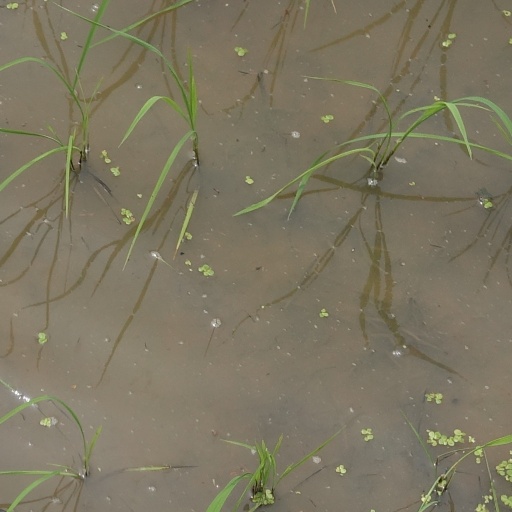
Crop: rice